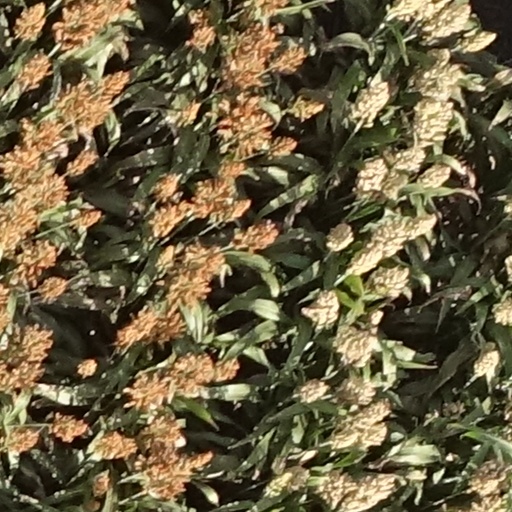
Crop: sorghum